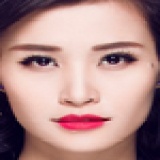
ca sĩ Đông Nhi